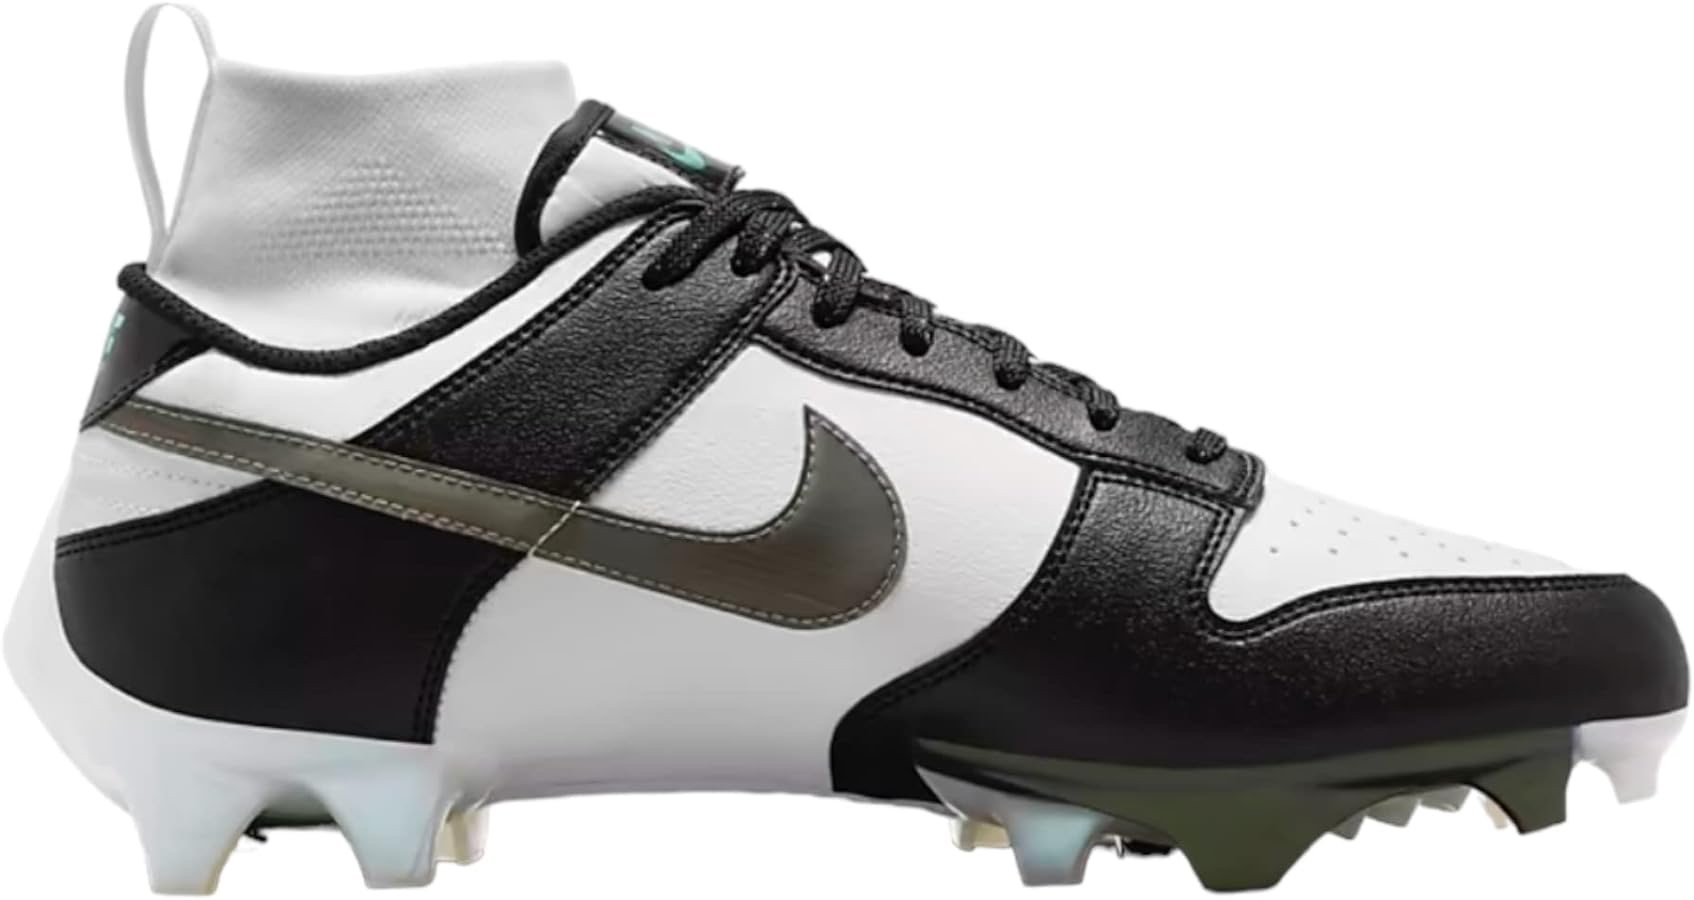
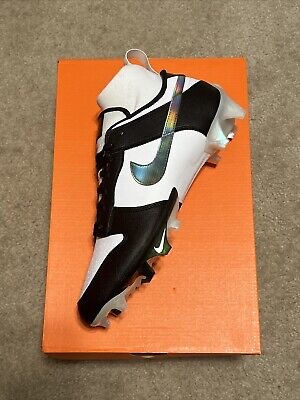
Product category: misc
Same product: yes